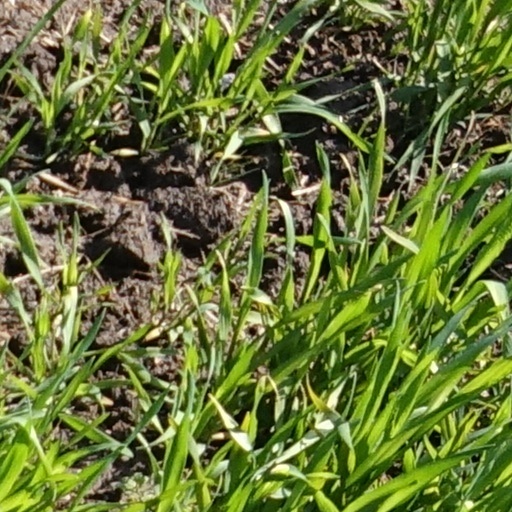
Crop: wheat